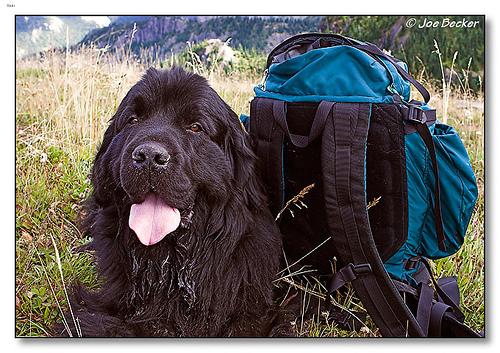
Breed: newfoundland